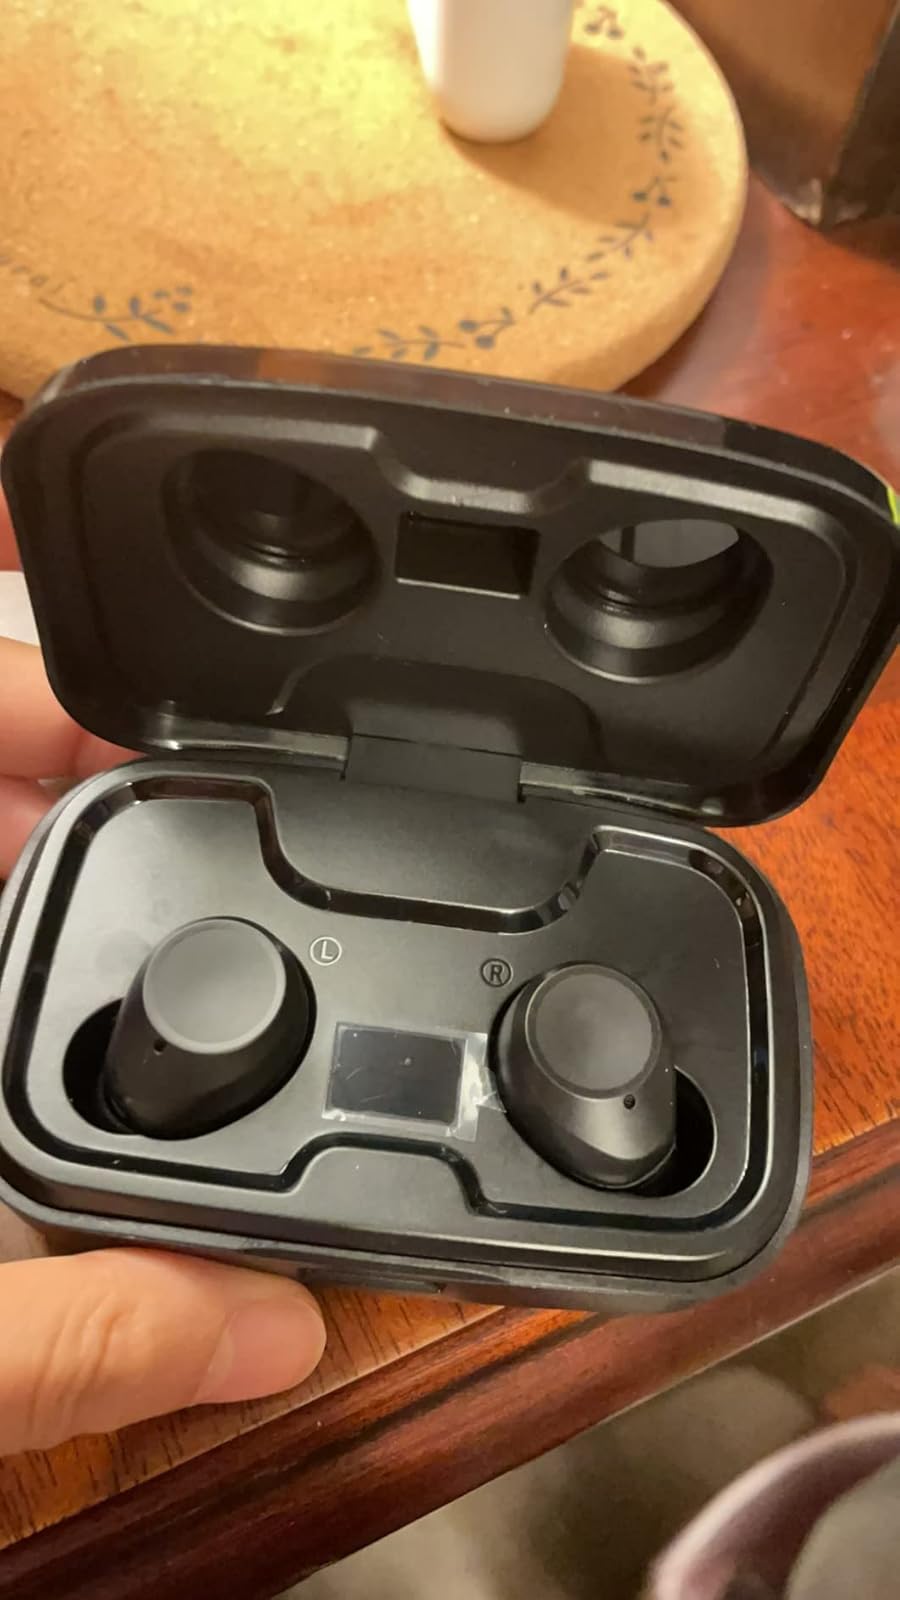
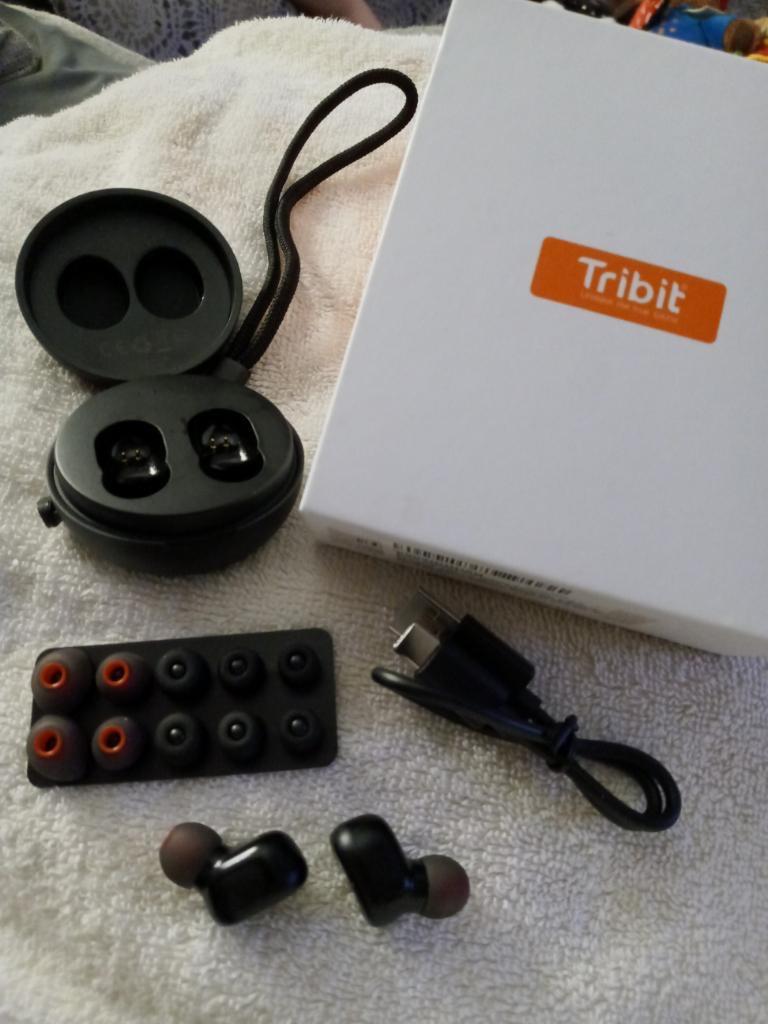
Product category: earbuds
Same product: no